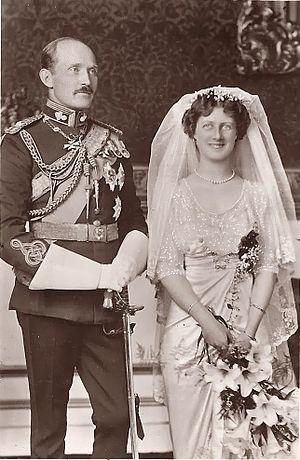
Alexandra Victoria Alberta Edwina Louise Duff, duchesse de Fife et princesse de Connaught, est née à Londres, au Royaume-Uni, le 17 mai 1891 et morte dans cette même ville le 26 février 1959. Petite-fille du roi Édouard VII du Royaume-Uni et épouse du prince Arthur de Connaught, elle officia comme infirmière durant la Première Guerre mondiale et publia des mémoires.
La descendance de la reine Victoria désigne l'ensemble des personnes ayant pour ancêtres Victoria du Royaume-Uni et son mari le prince consort Albert de Saxe-Cobourg-Gotha.
Le prince Arthur de Connaught, né le 13 janvier 1883 et décédé le 12 septembre 1938, était un membre de la famille royale britannique. Il a exercé les fonctions de 3ᵉ gouverneur général d'Afrique du Sud de 1920 à 1924.